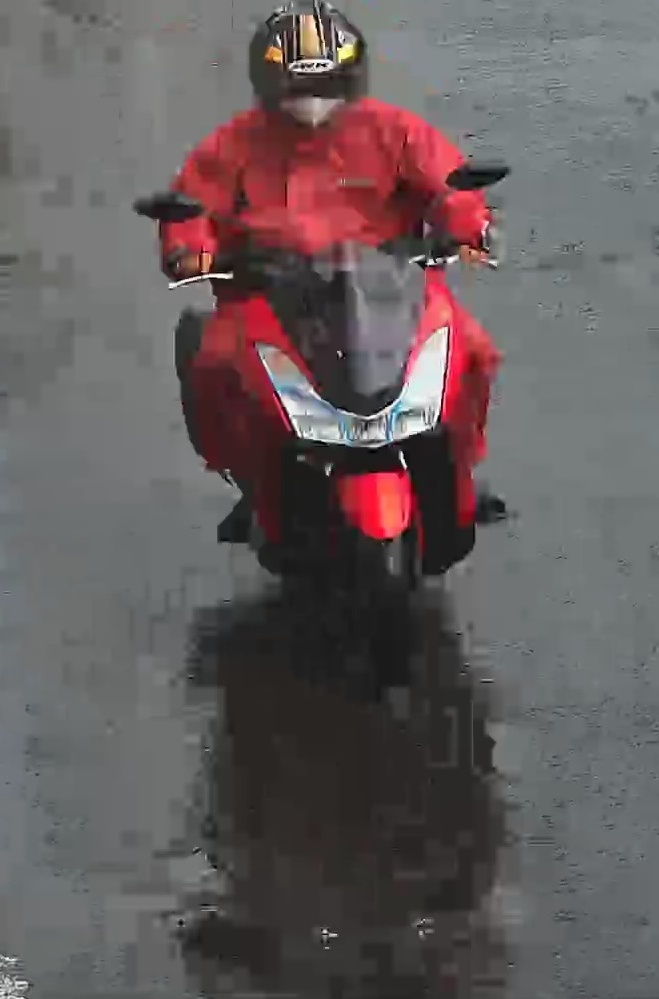
person-with-helmet: 1
person-without-helmet: 0